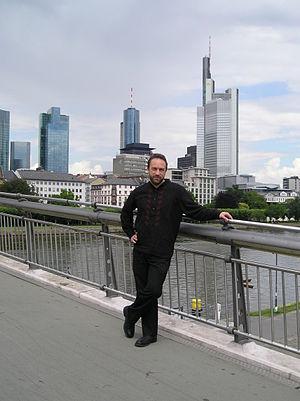
Jimmy Donal Wales, surnommé Jimbo Wales, est un homme d'affaires américain, né le 8 août 1966 à Huntsville en Alabama, aux États-Unis.